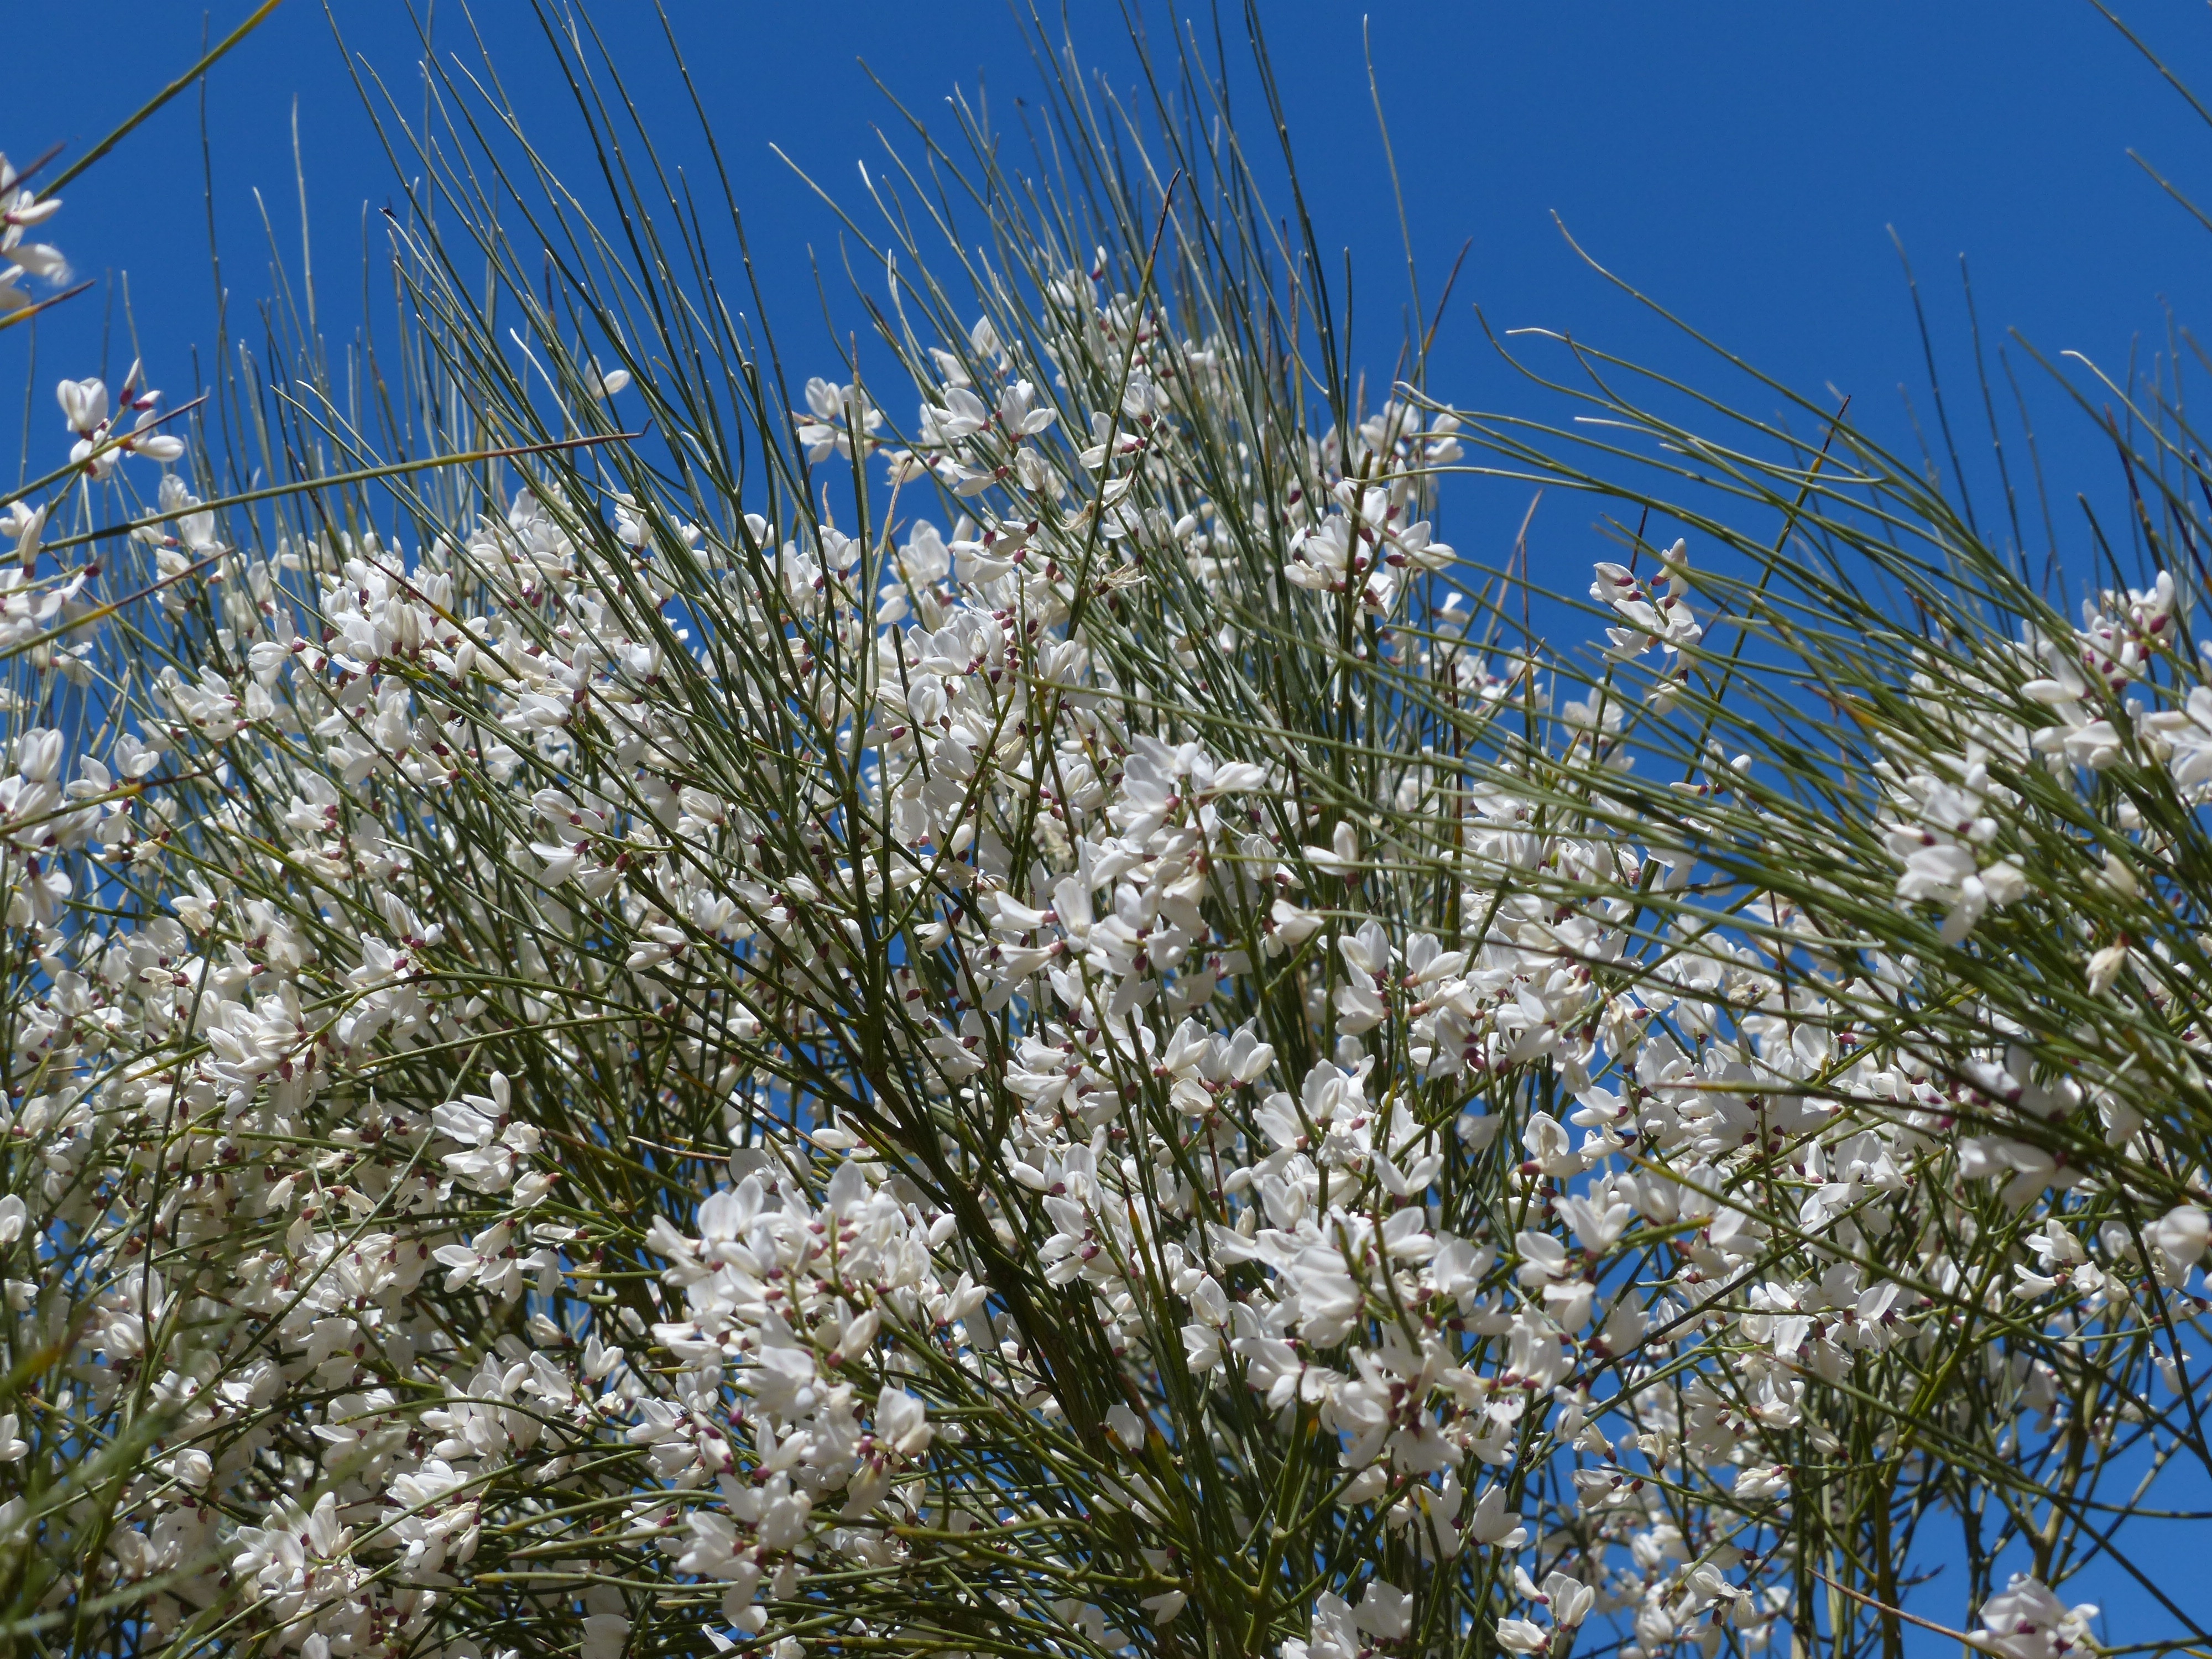
tree, branch, blossom, plant, white, flower, frost, bush, spring, evergreen, botany, flora, wildflower, flowers, tenerife, ecosystem, flowering plant, grass family, woody plant, land plant, gintster, ordinary retama, retama broom, retama sphaerocarpa